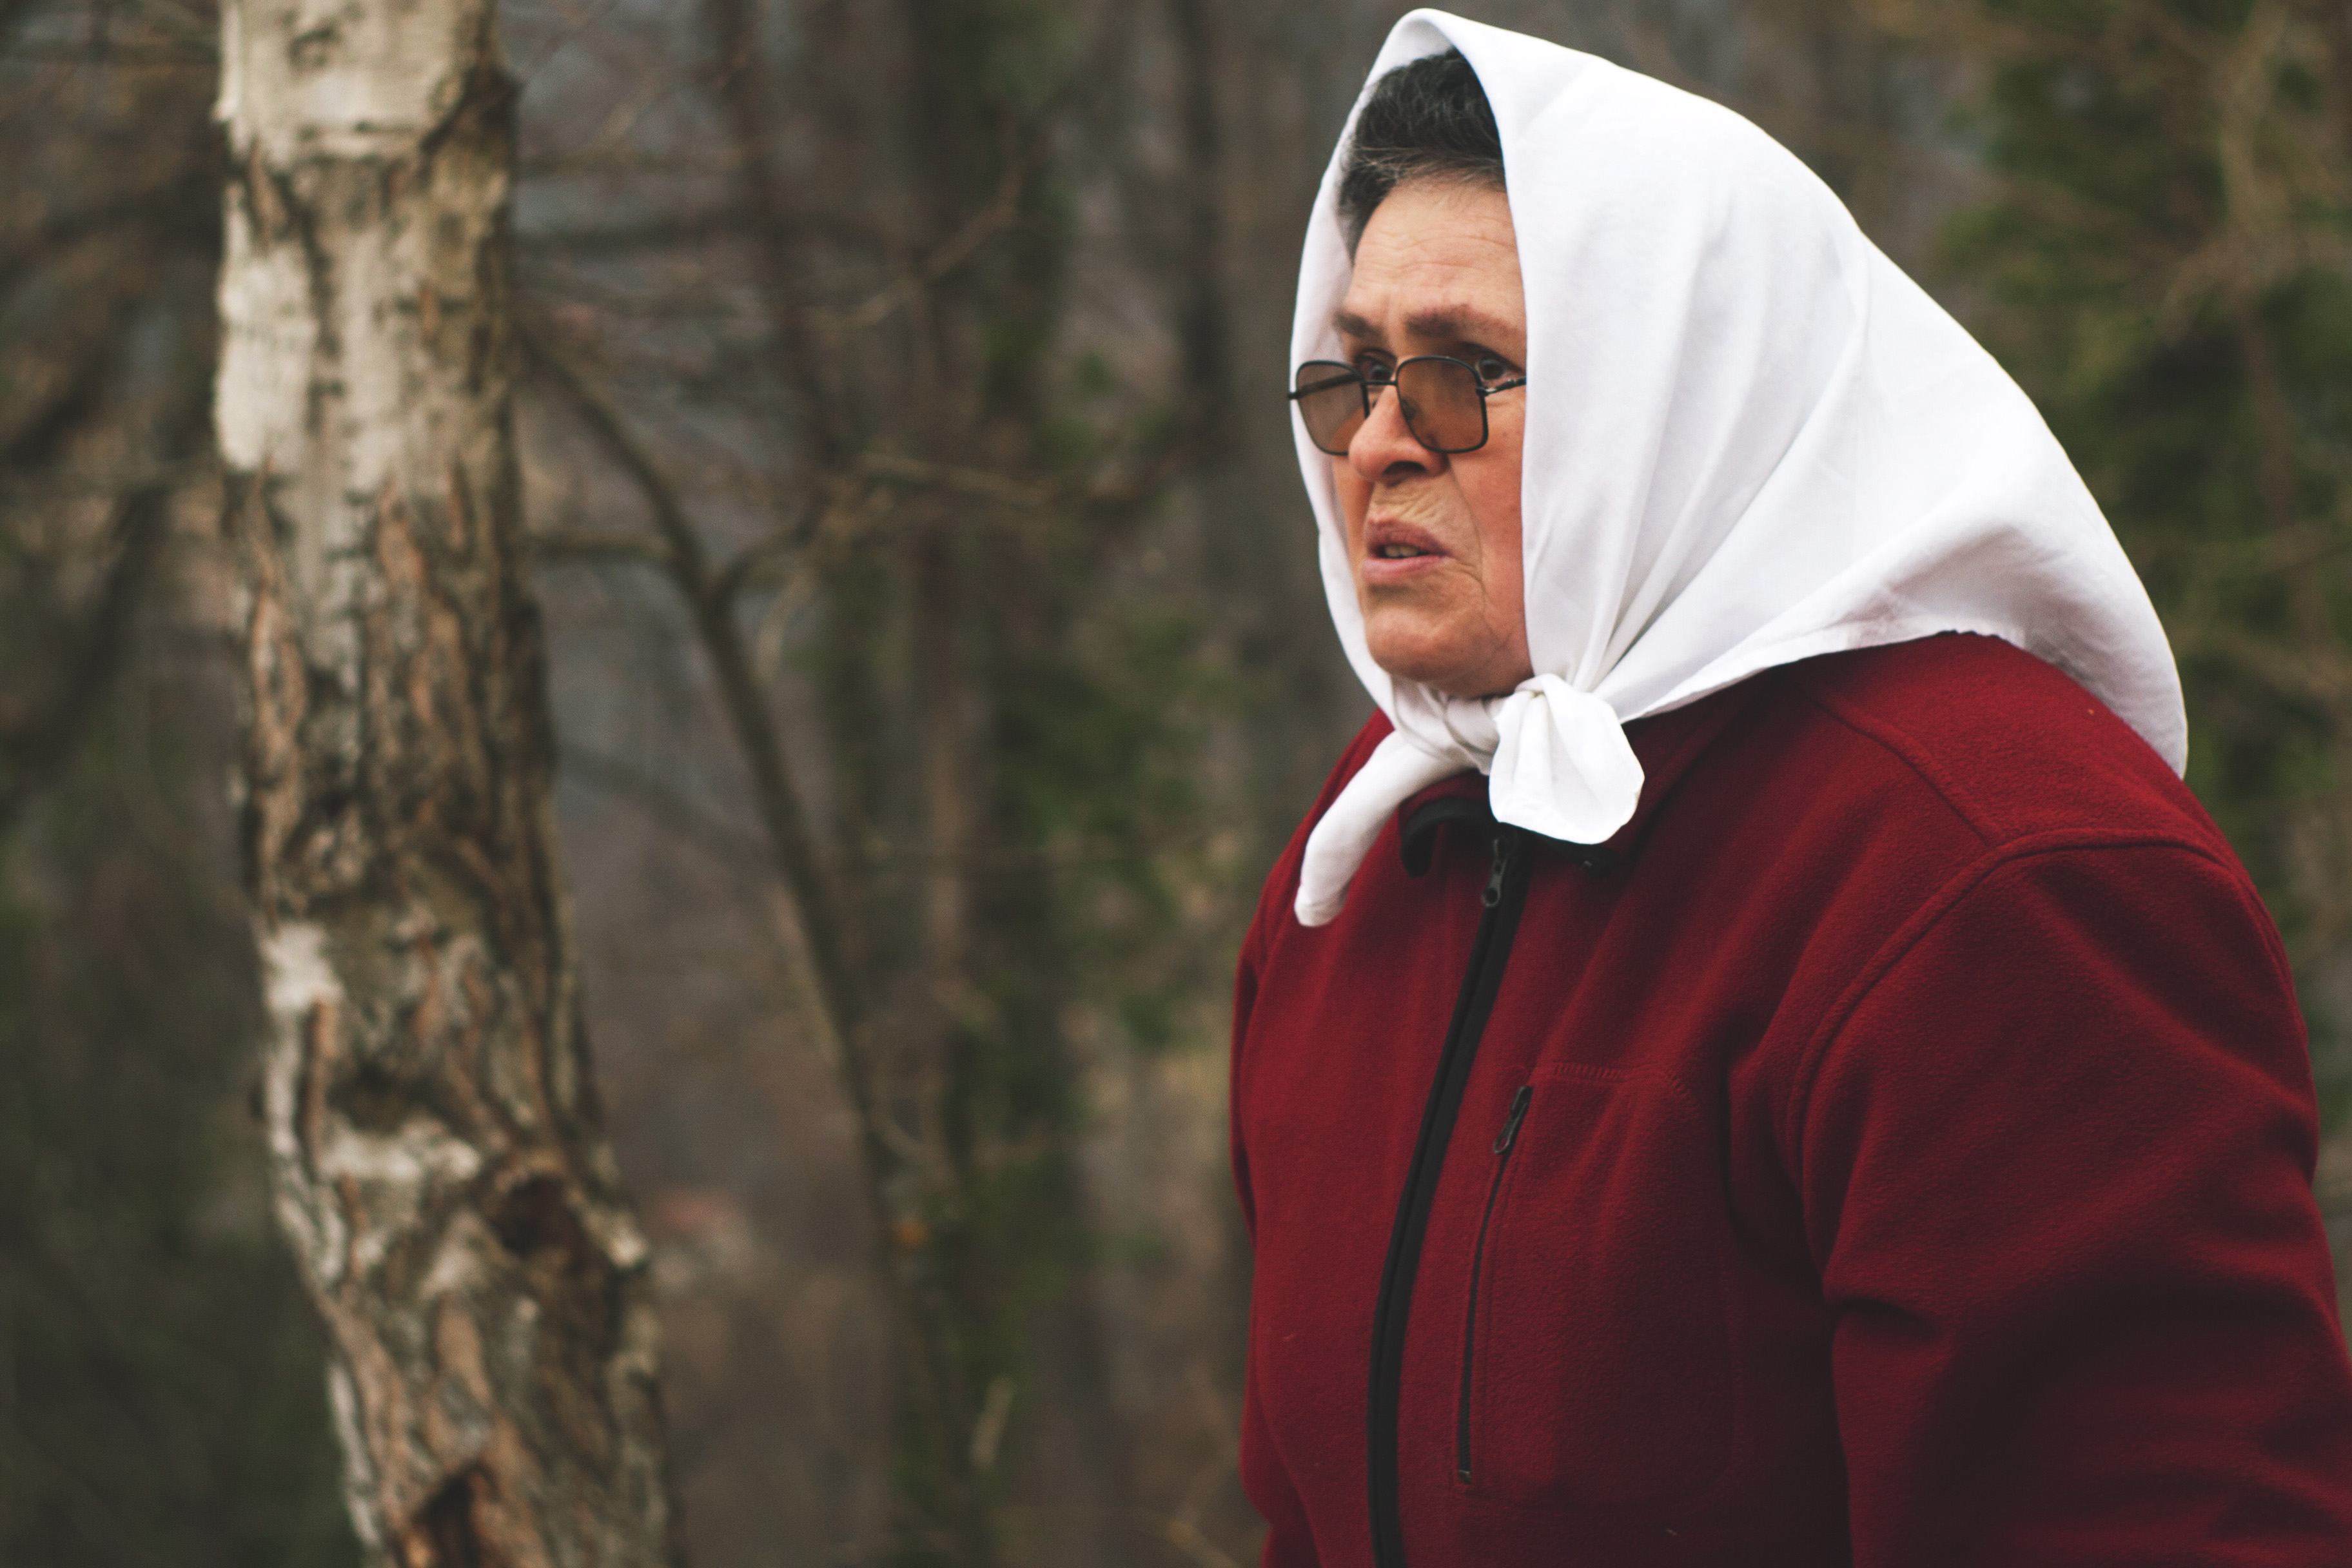
outerwear, tree, smile, hood